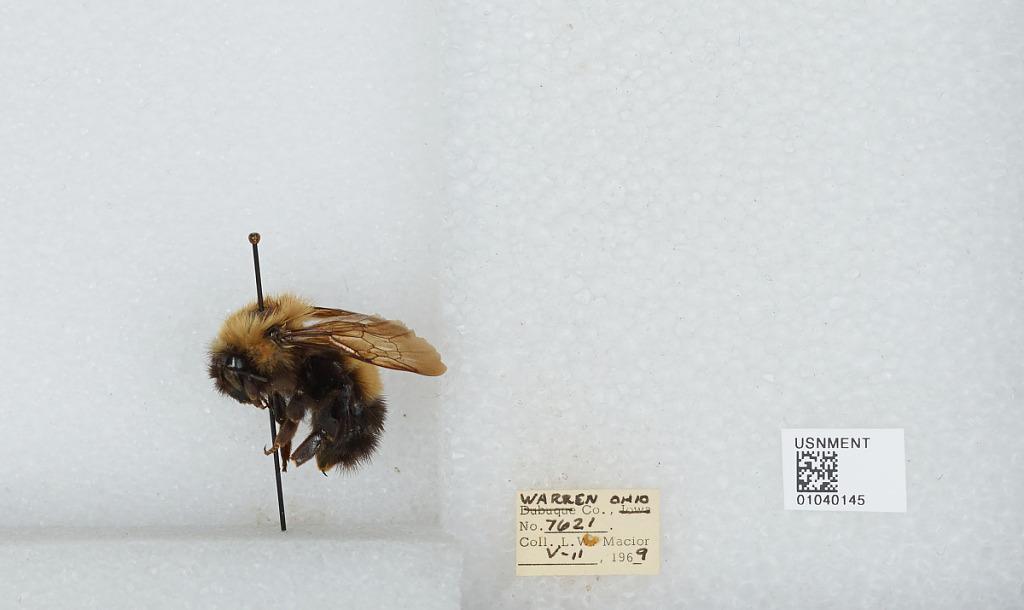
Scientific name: Bombus (Pyrobombus) perplexus Cresson
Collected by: L. Macior
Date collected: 1969-5-11
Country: United States
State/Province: Ohio
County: Warren
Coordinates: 39.4242, -84.1856